A Handful of Darkness

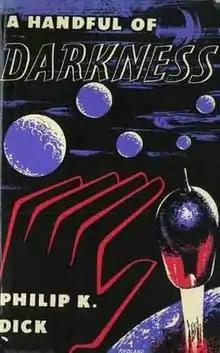
Dust-jacket from the first edition

A Handful of Darkness is a collection of science fiction and fantasy stories by American writer Philip K. Dick. It was first published by Rich & Cowan in 1955 and was Dick's first hardcover book.